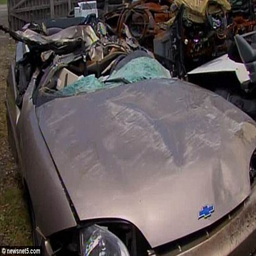
damage : car was crushed as it came to a stop on its roof .